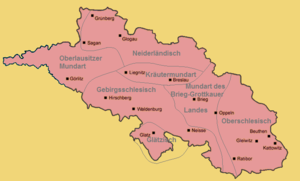
Le silésien/Schlesisch est un dialecte germanique de type moyen allemand oriental, langue vernaculaire parlée naguère par une partie de la population de Silésie en actuelle Pologne, et un peu en République tchèque et en Allemagne.